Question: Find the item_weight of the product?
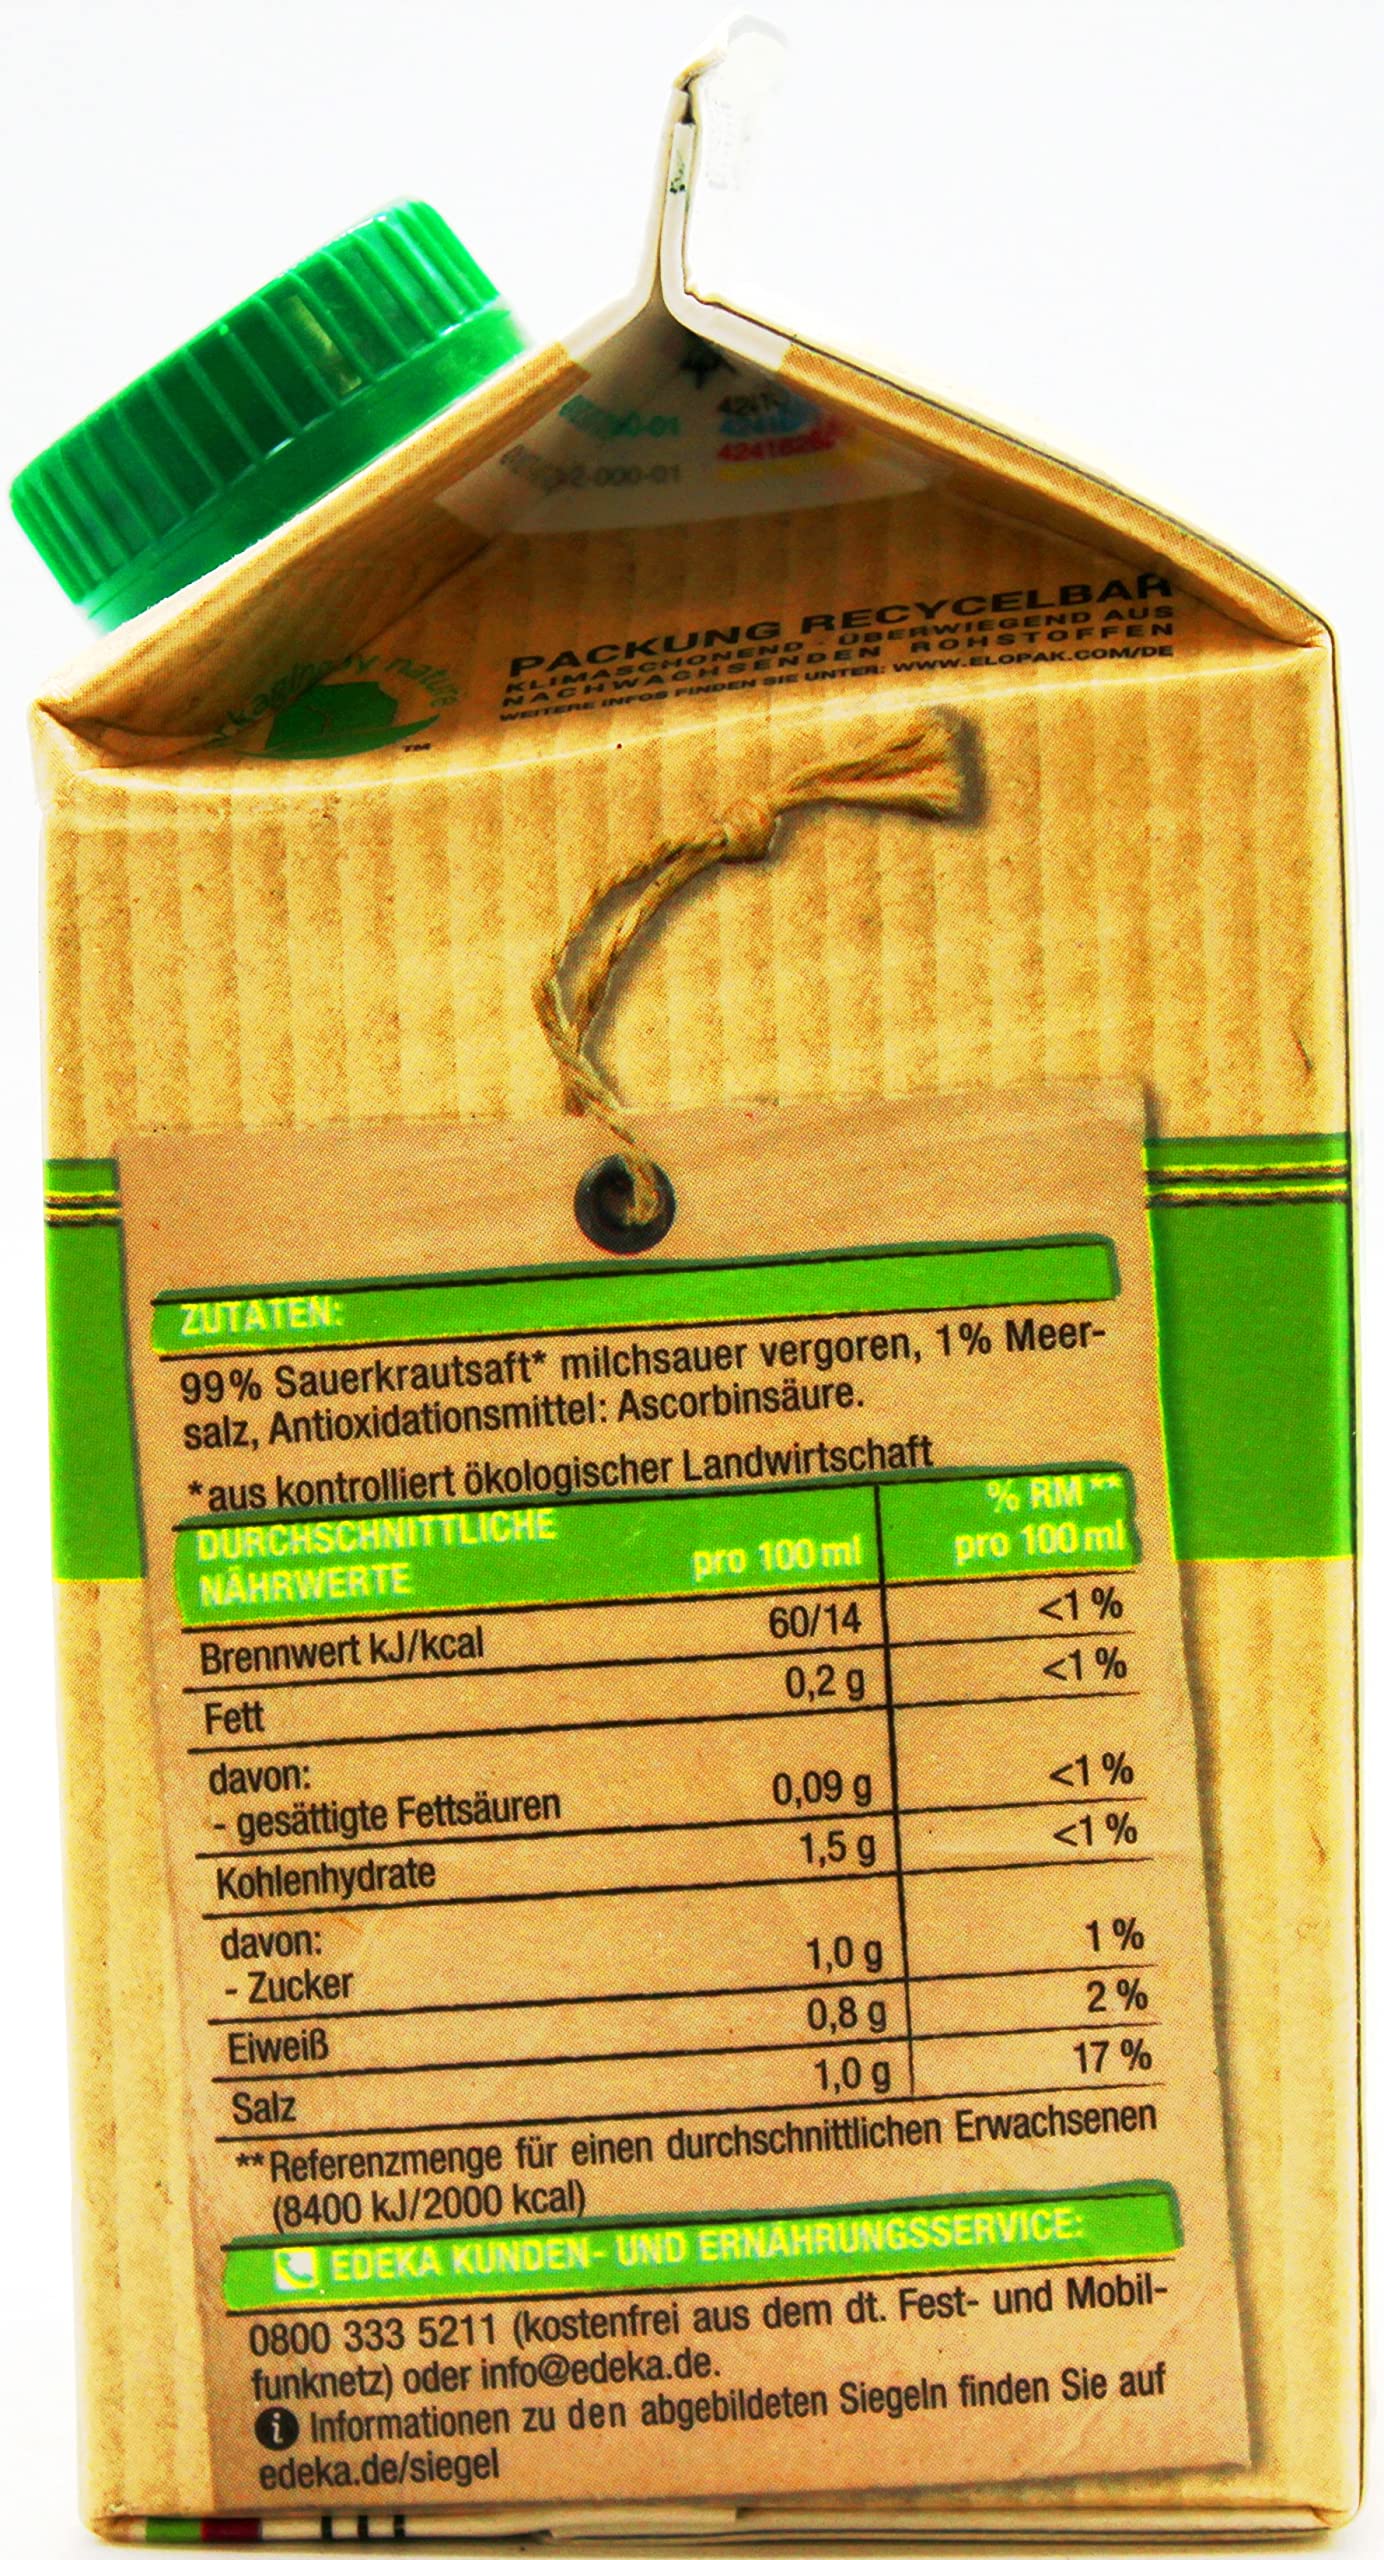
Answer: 42410.0 ounce